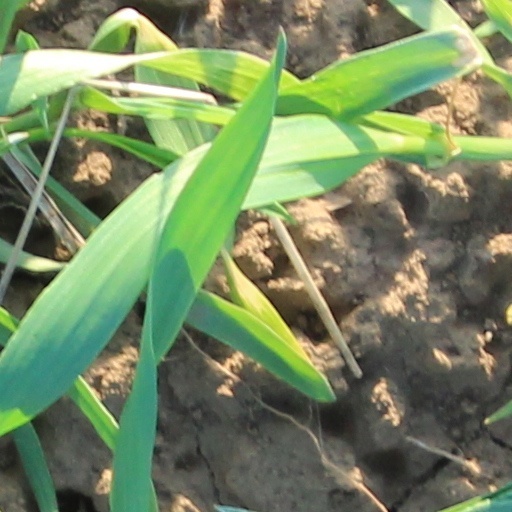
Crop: wheat